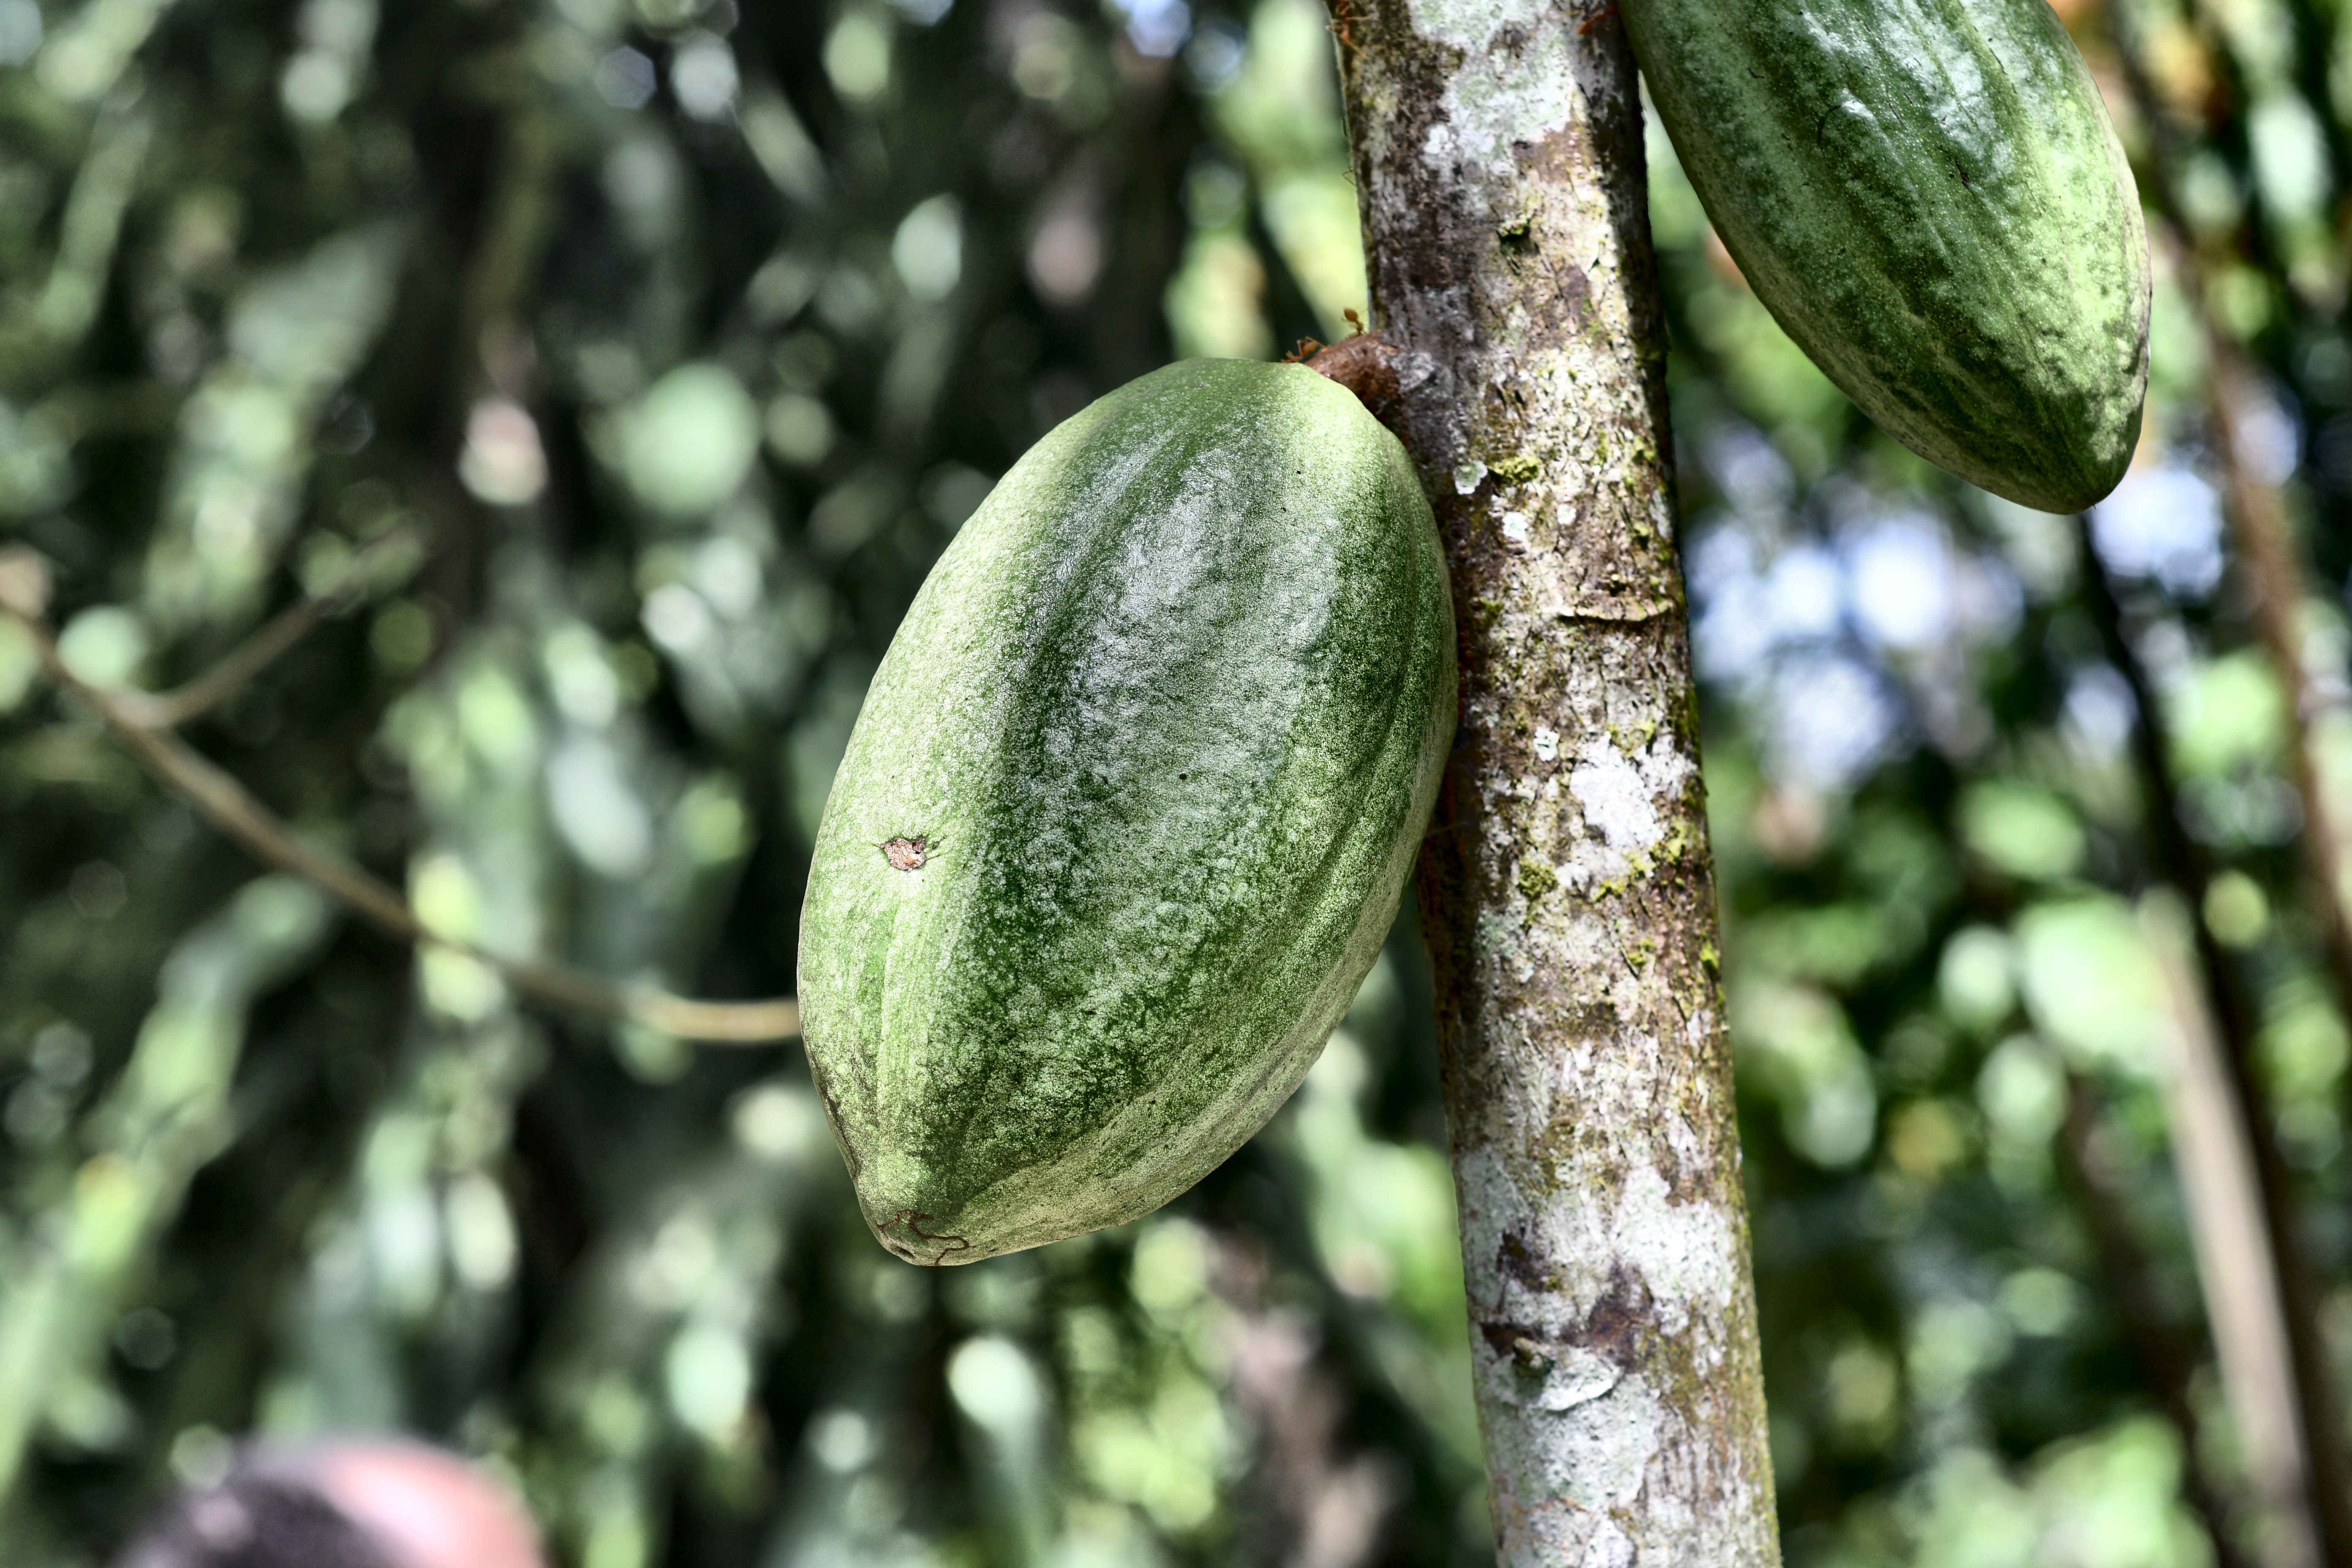
Maturity: unmature
Variety: Guiana